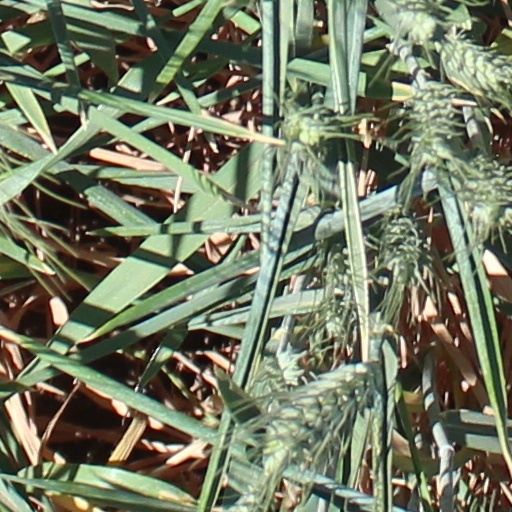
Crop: wheat